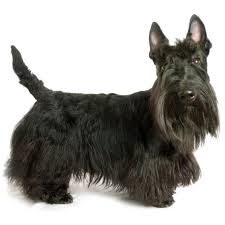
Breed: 206-n000037-Scotch_terrier